Sharknado 2: The Second One

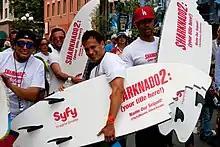
Promoters of "Sharknado 2" at San Diego Comic-Con in 2013

On review aggregator website Rotten Tomatoes, the film has a 61% rating based on 31 critics; the consensus states: "The schlock factor for "Sharknado 2: The Second One" is not as entertaining as its predecessor's, though fans of the brand will likely enjoy it." On Metacritic, the film has a rating of 50 out of 100, based on 17 critics, indicating "mixed or average reviews".